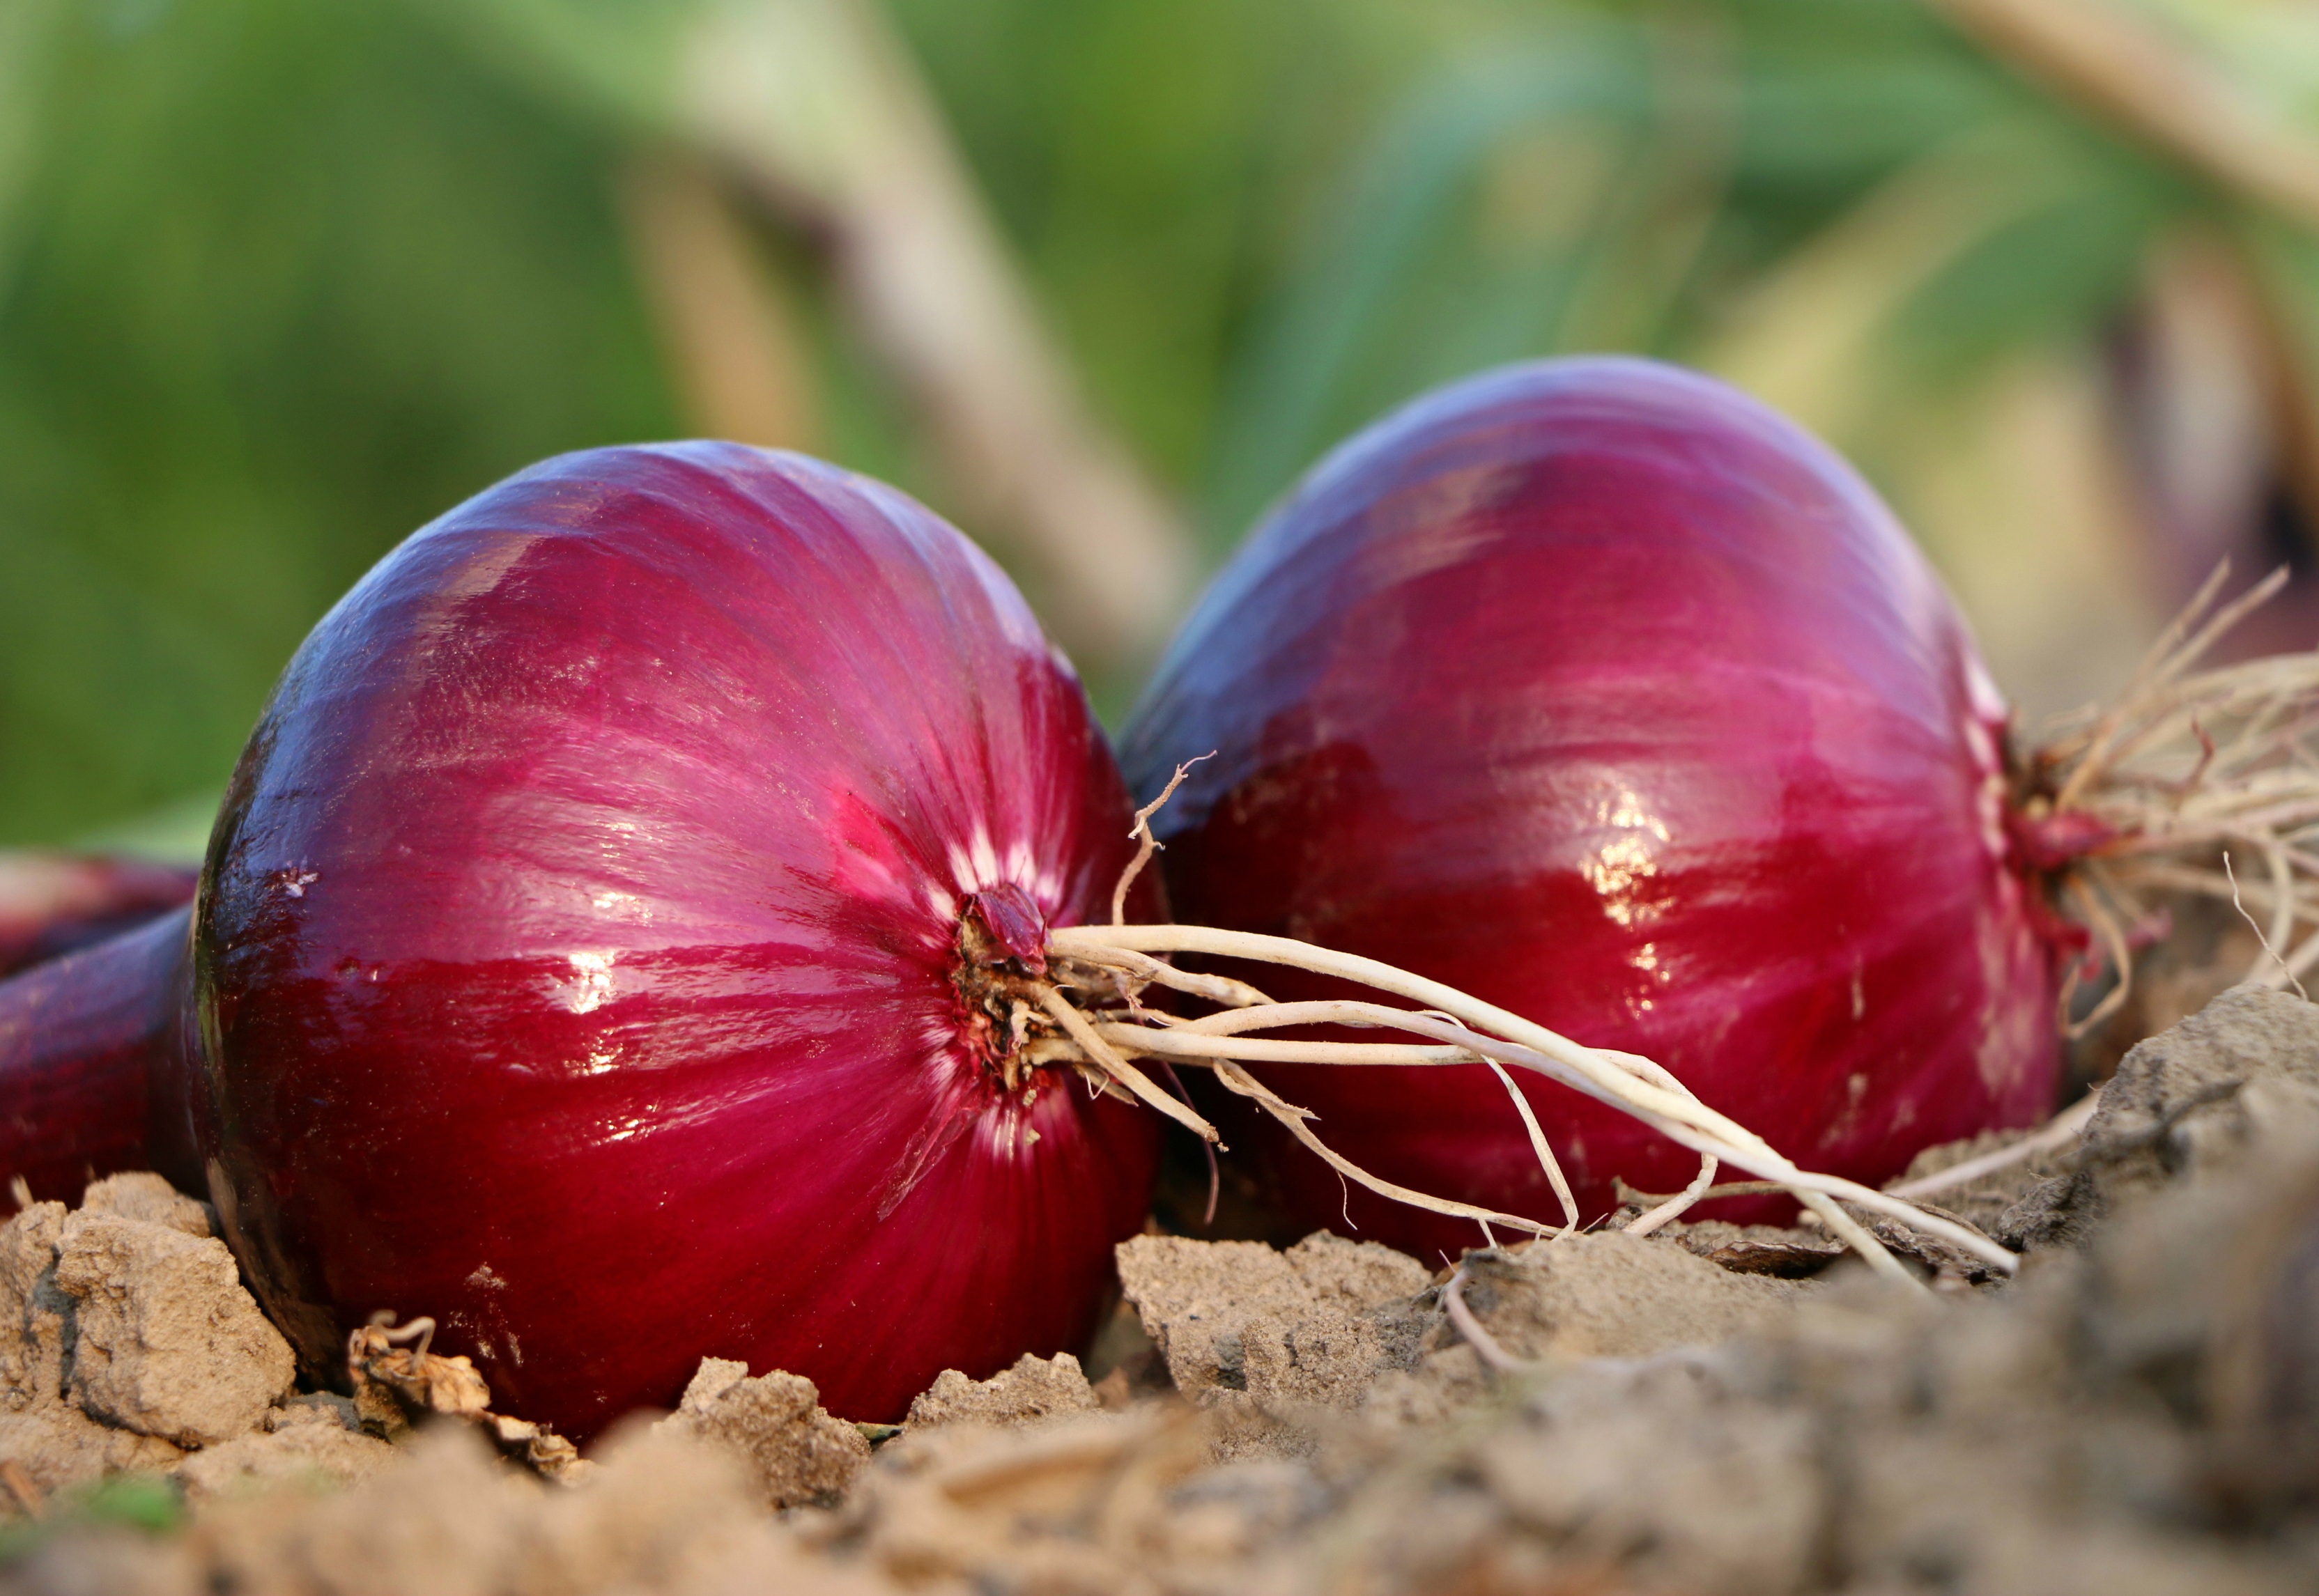
plant, flower, land, food, salad, produce, vegetable, two, blue, flora, onion, close up, vegetables, roots, why, tears, macro photography, flowering plant, shallot, red onion, land plant, onion genus